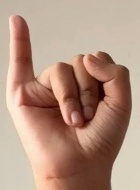
ASL sign: I